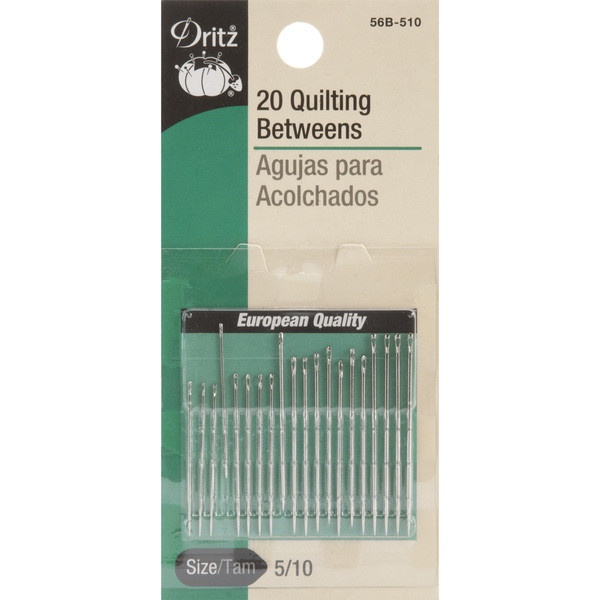
Betweens Hand Needles-Size 5/10 20/Pkg
Betweens Hand Needles-Size 5/10 20/Pkg. DRITZ-Betweens Hand Needles. Also called quilting needles; betweens are shorter needles allowing for faster quilting. Also used for detailed handiwork; enabling fine stitches. Available in Sizes 10; 7; 5/10 and 3/9 (each sold separately). 20 Needles per package. Imported. ', UPC: 0-72879-10090-7
Brand: Dollar Days
Category: Arts & Entertainment > Hobbies & Creative Arts > Arts & Crafts > Art & Crafting Tools > Needles & Hooks > Sewing Machine Needles